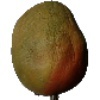
Label: Papaya 1